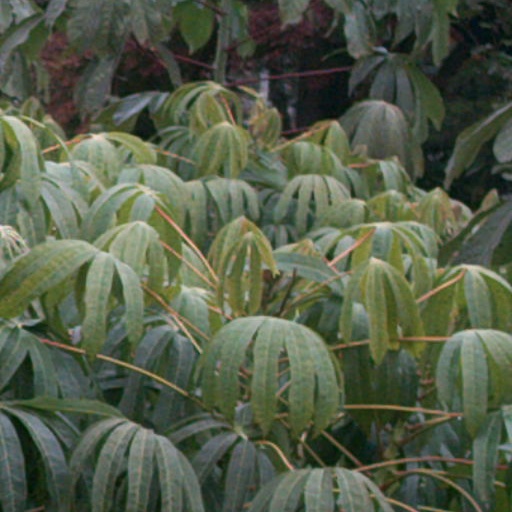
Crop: cassava